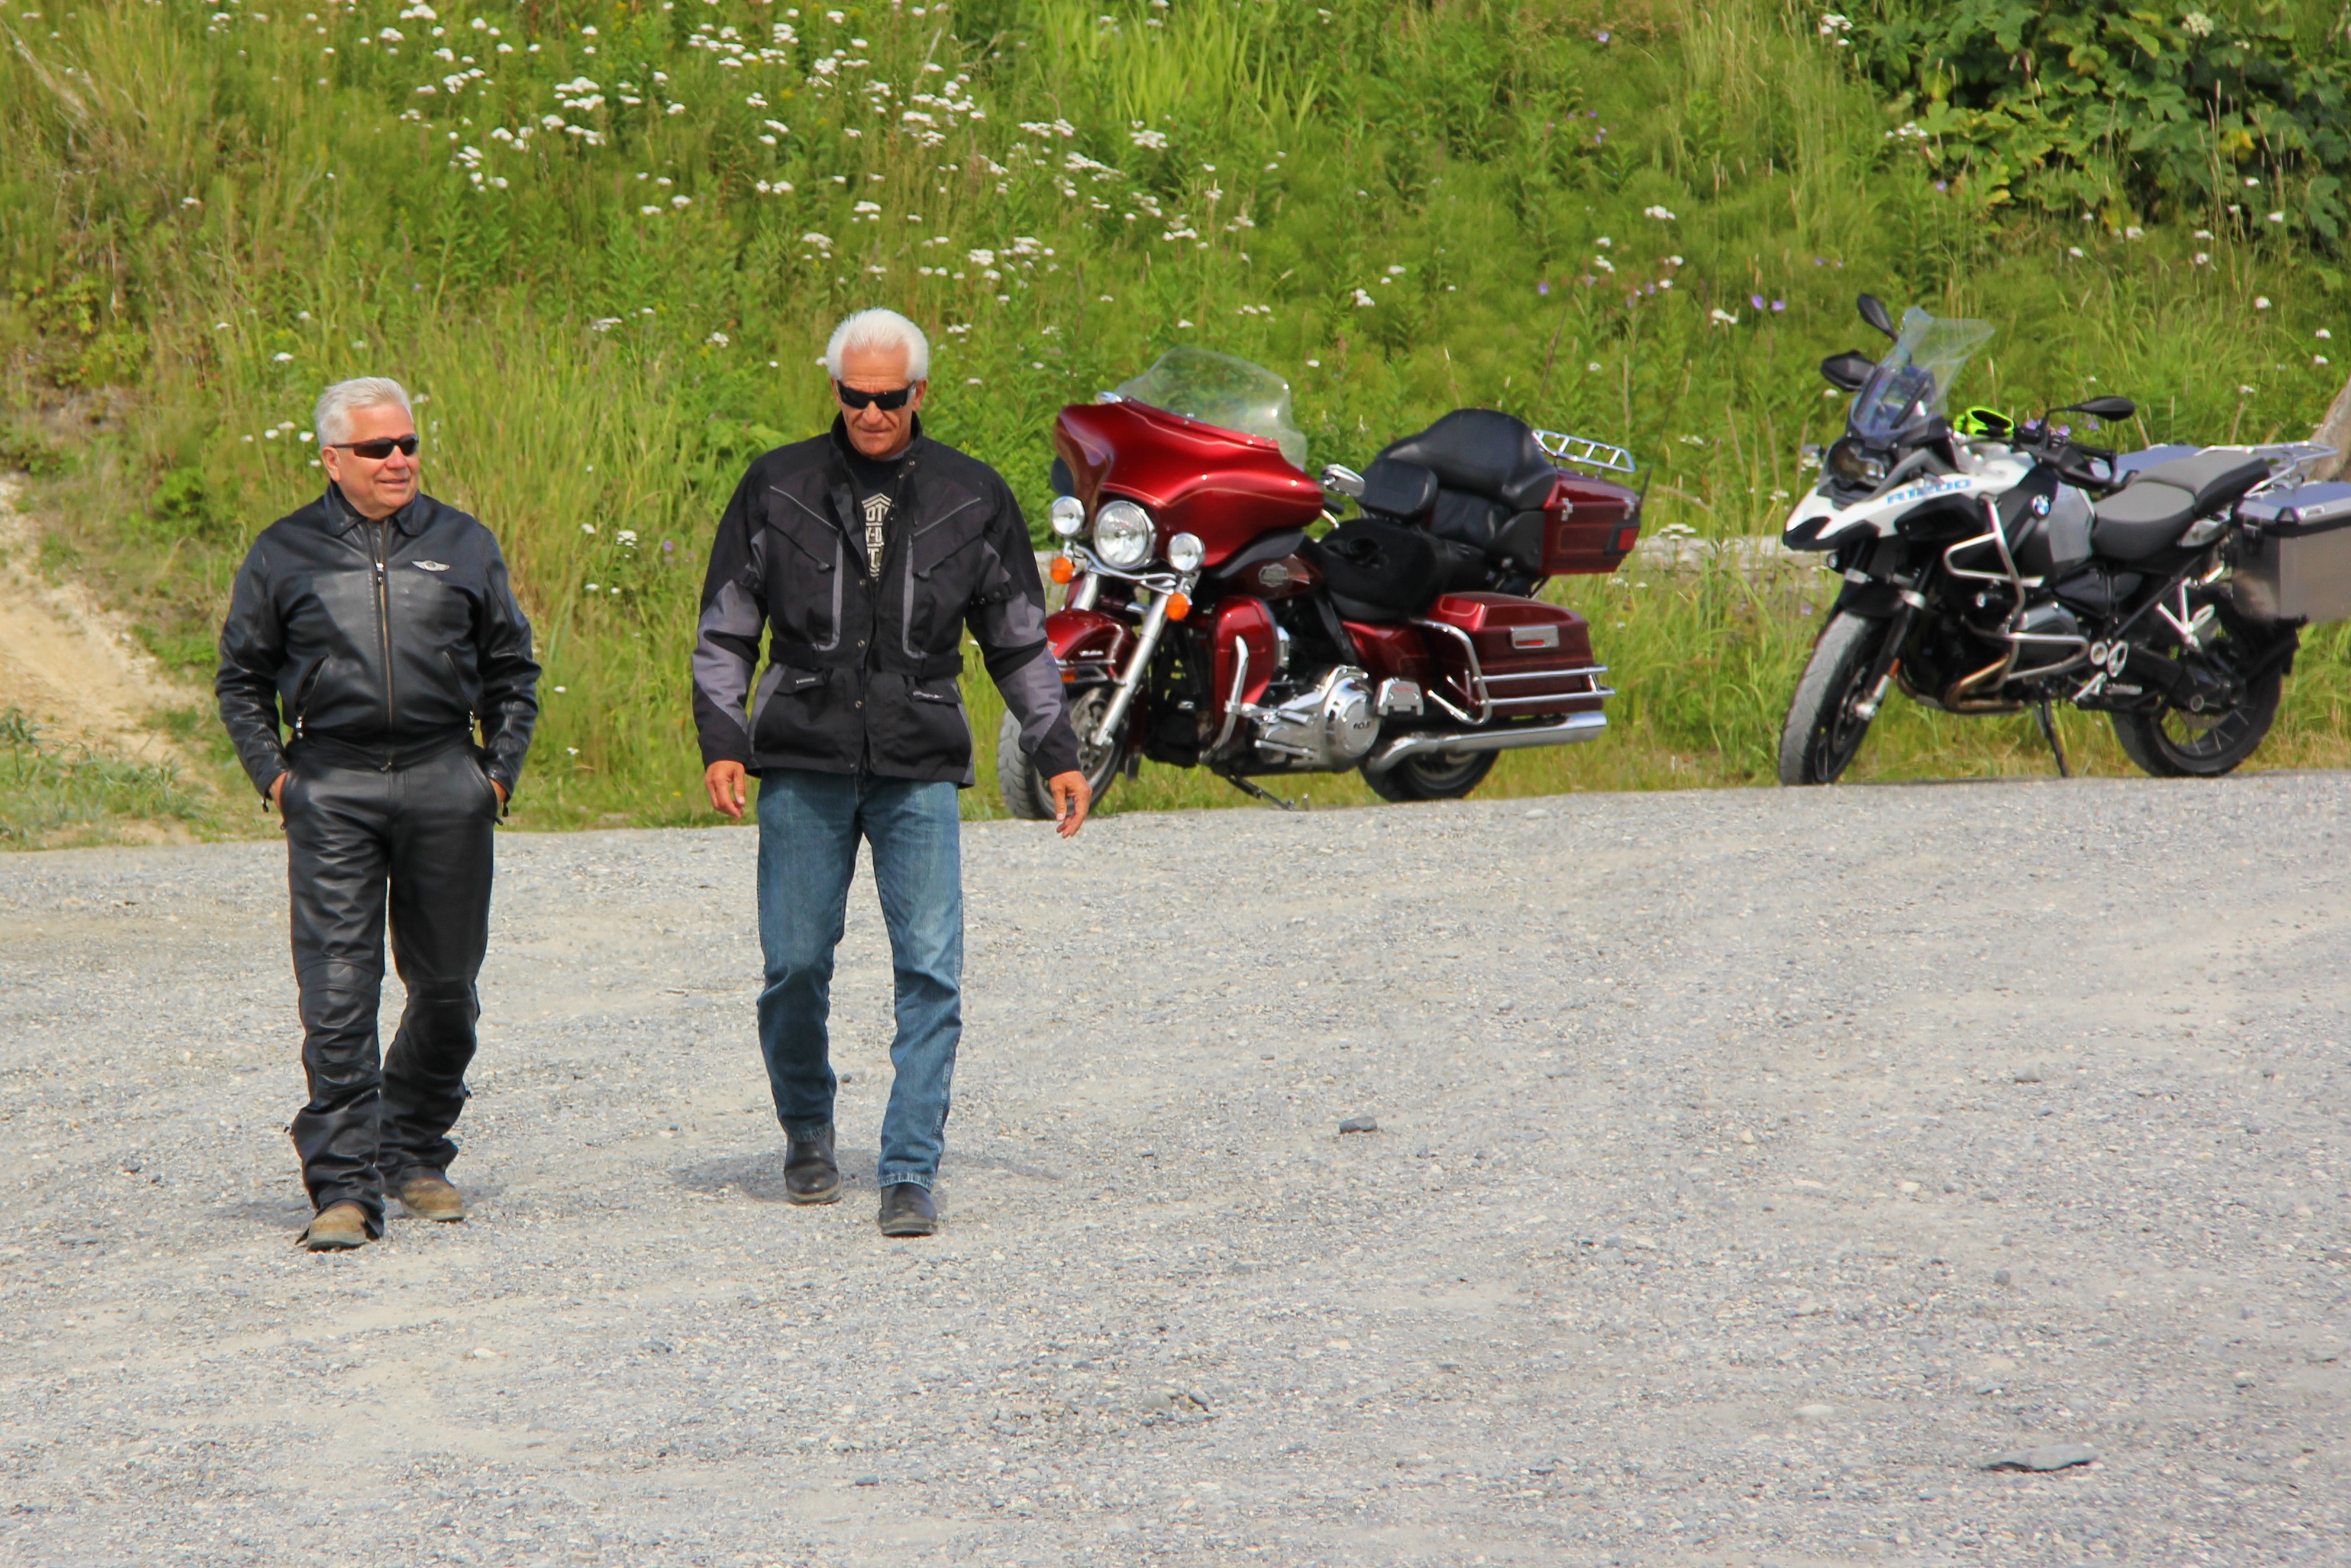
outdoor, people, sport, adventure, old, male, vehicle, motorcycle, men, bikers, guys, riders, harley davidson, adult, motorcycling, all terrain vehicle, baby boomer motorcycle